385th Air Expeditionary Group

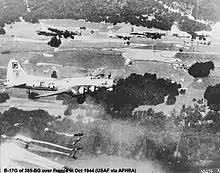
B-17s of the 385th Bomb Group on a parachute drop over France, October 1944. B-17G "Dozy Doats" visible in foreground.

The unit was constituted in late November 1942 as the 385th Bombardment Group and activated on 1 December 1943 at Davis–Monthan Field in Arizona. Its initial squadrons were the 548th, 549th, 550th, and 551st Bombardment Squadrons.